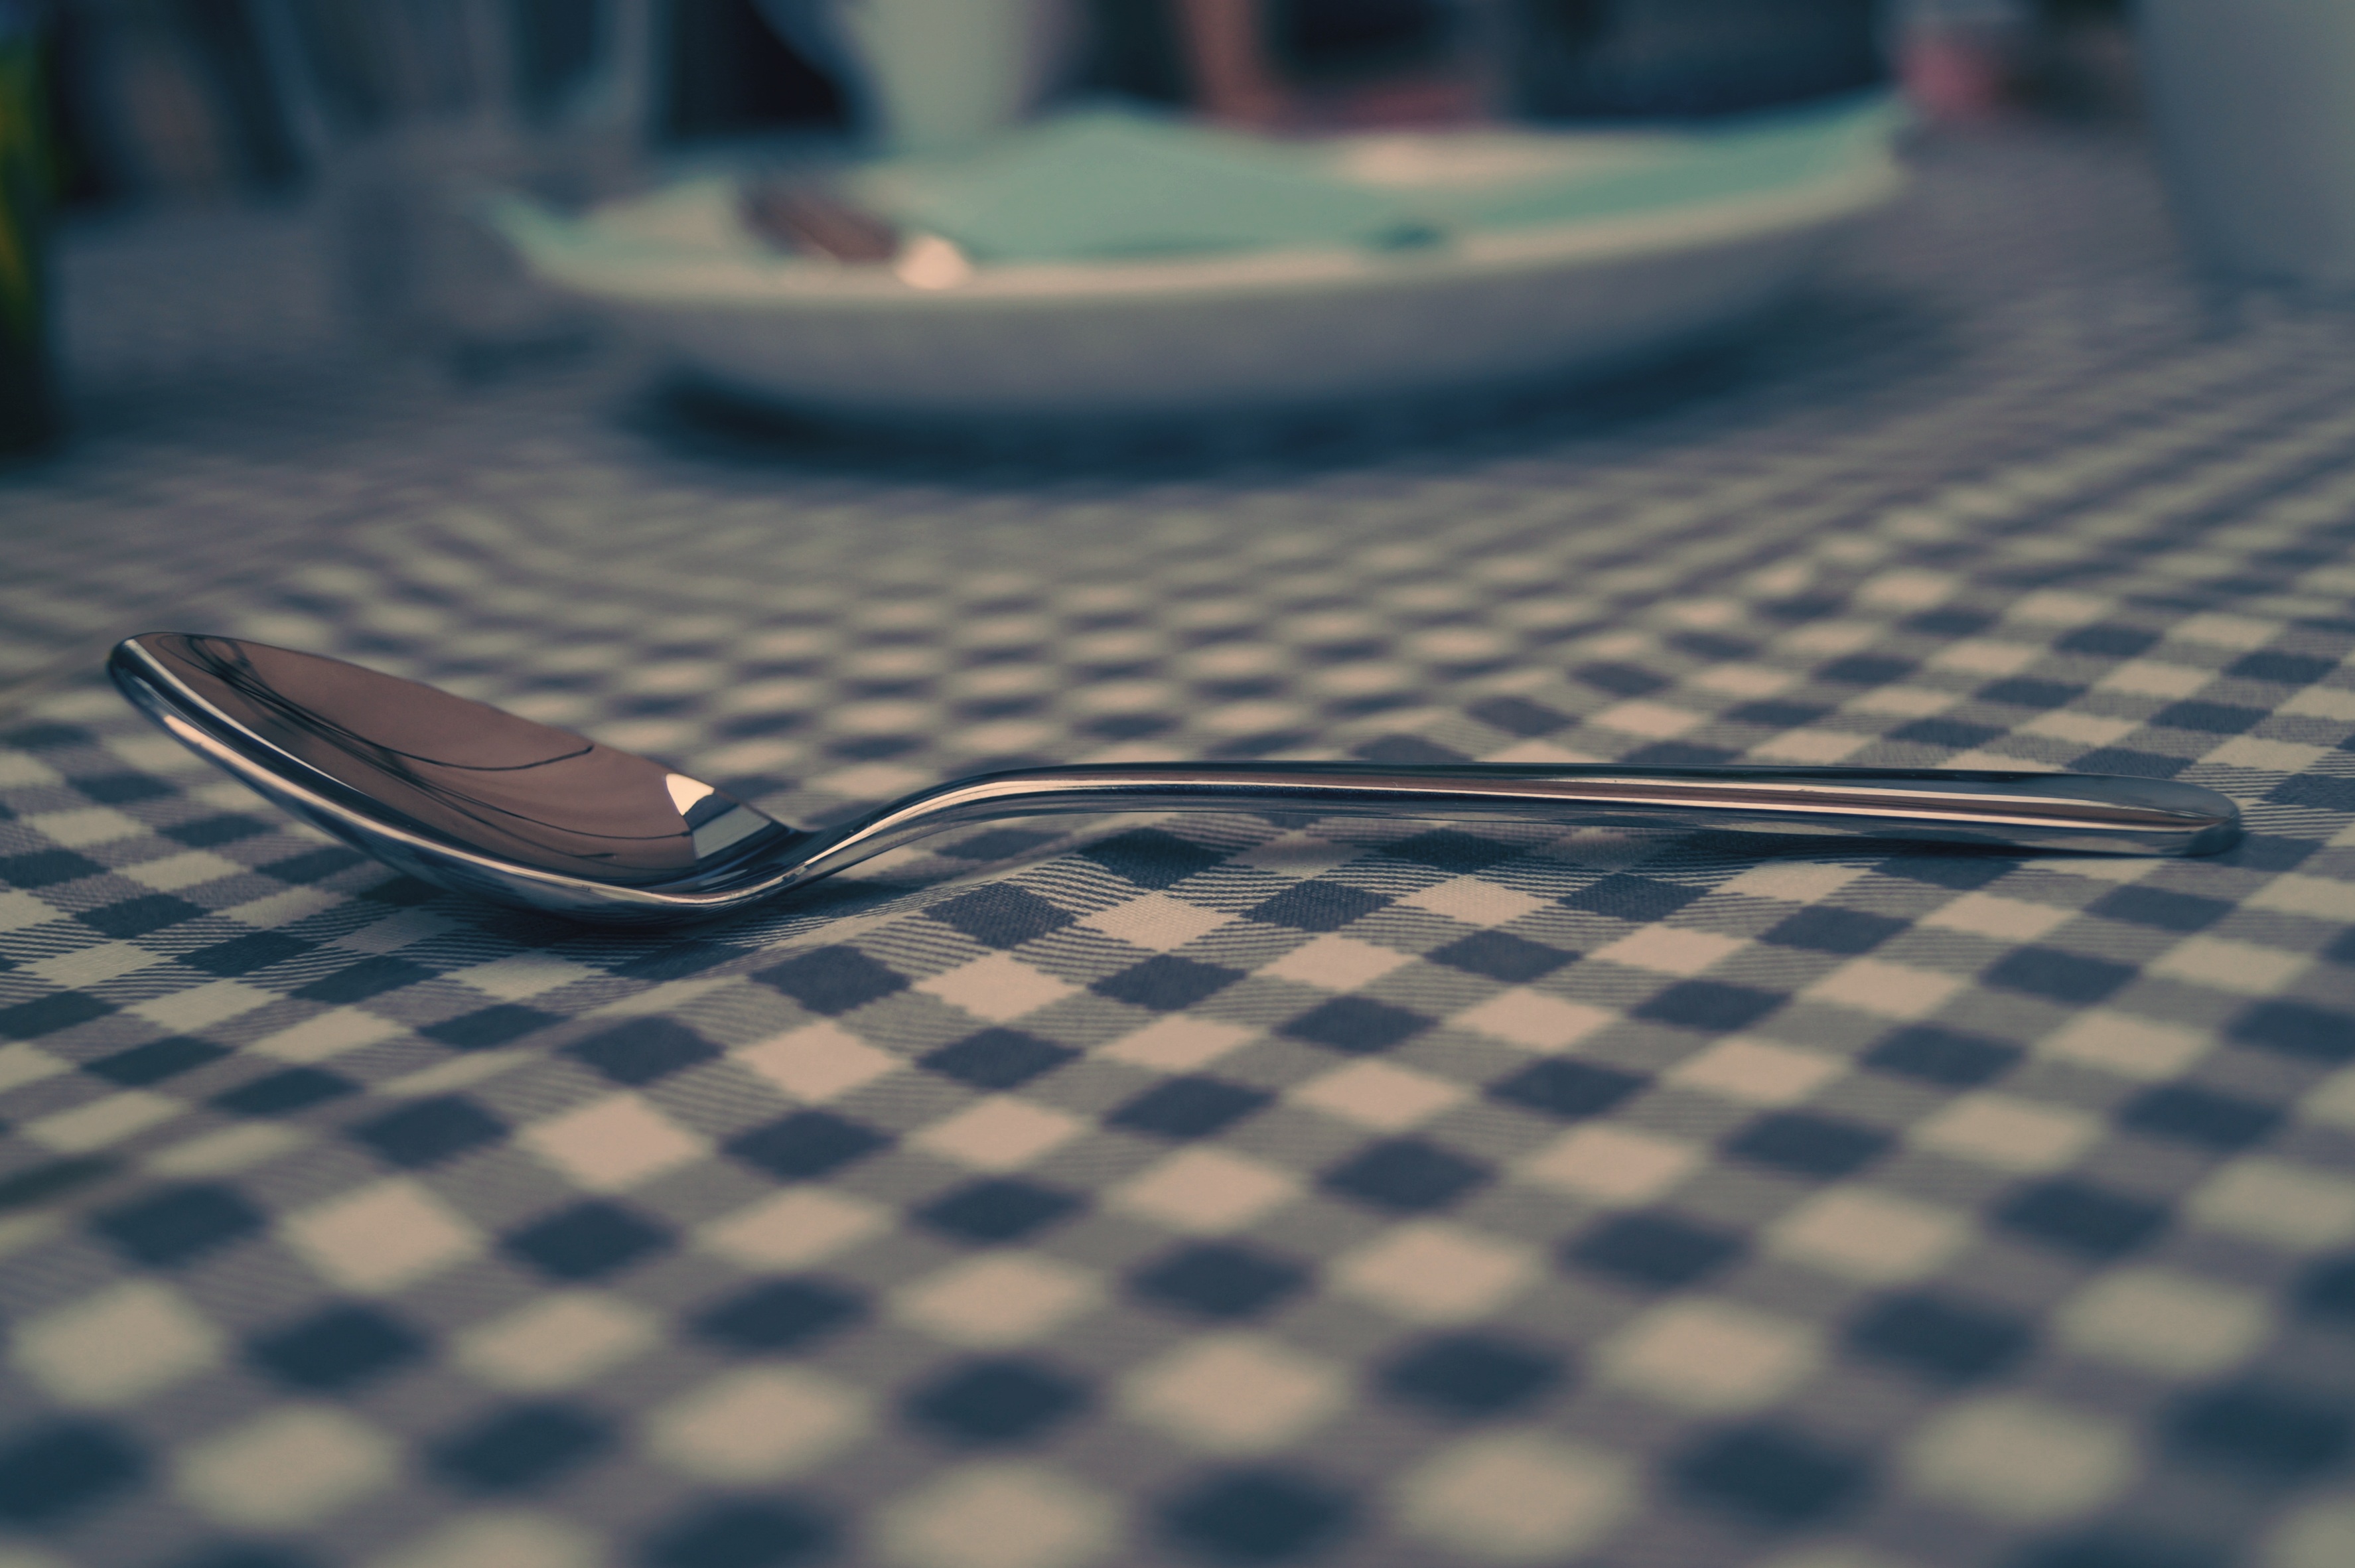
table, cutlery, white, green, color, blue, black, spoon, circle, tablecloth, design, sunglasses, glasses, shape, diamonds, vision care